Teller House

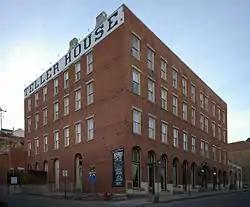

Teller House is a historic hotel in Central City, Colorado. Built in 1872, the building now serves as a restaurant.